Lunsford Lane

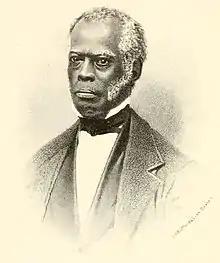
Lunsford Lane, lithograph in Hawkins' biography.

Lunsford Lane (May 30, 1803 – June 27, 1879) was an entrepreneur tobacconist from North Carolina who bought freedom for himself and his family. He became a vocal abolitionist and wrote a slave narrative autobiography. His life and narrative shows the plight of slavery, even for the relatively privileged slaves.